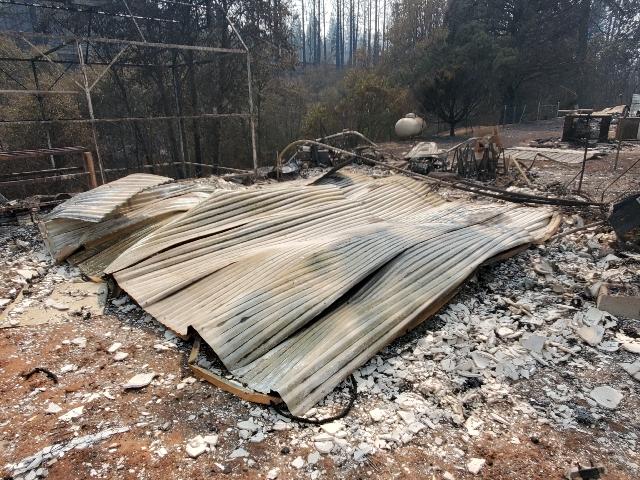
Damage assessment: destroyed